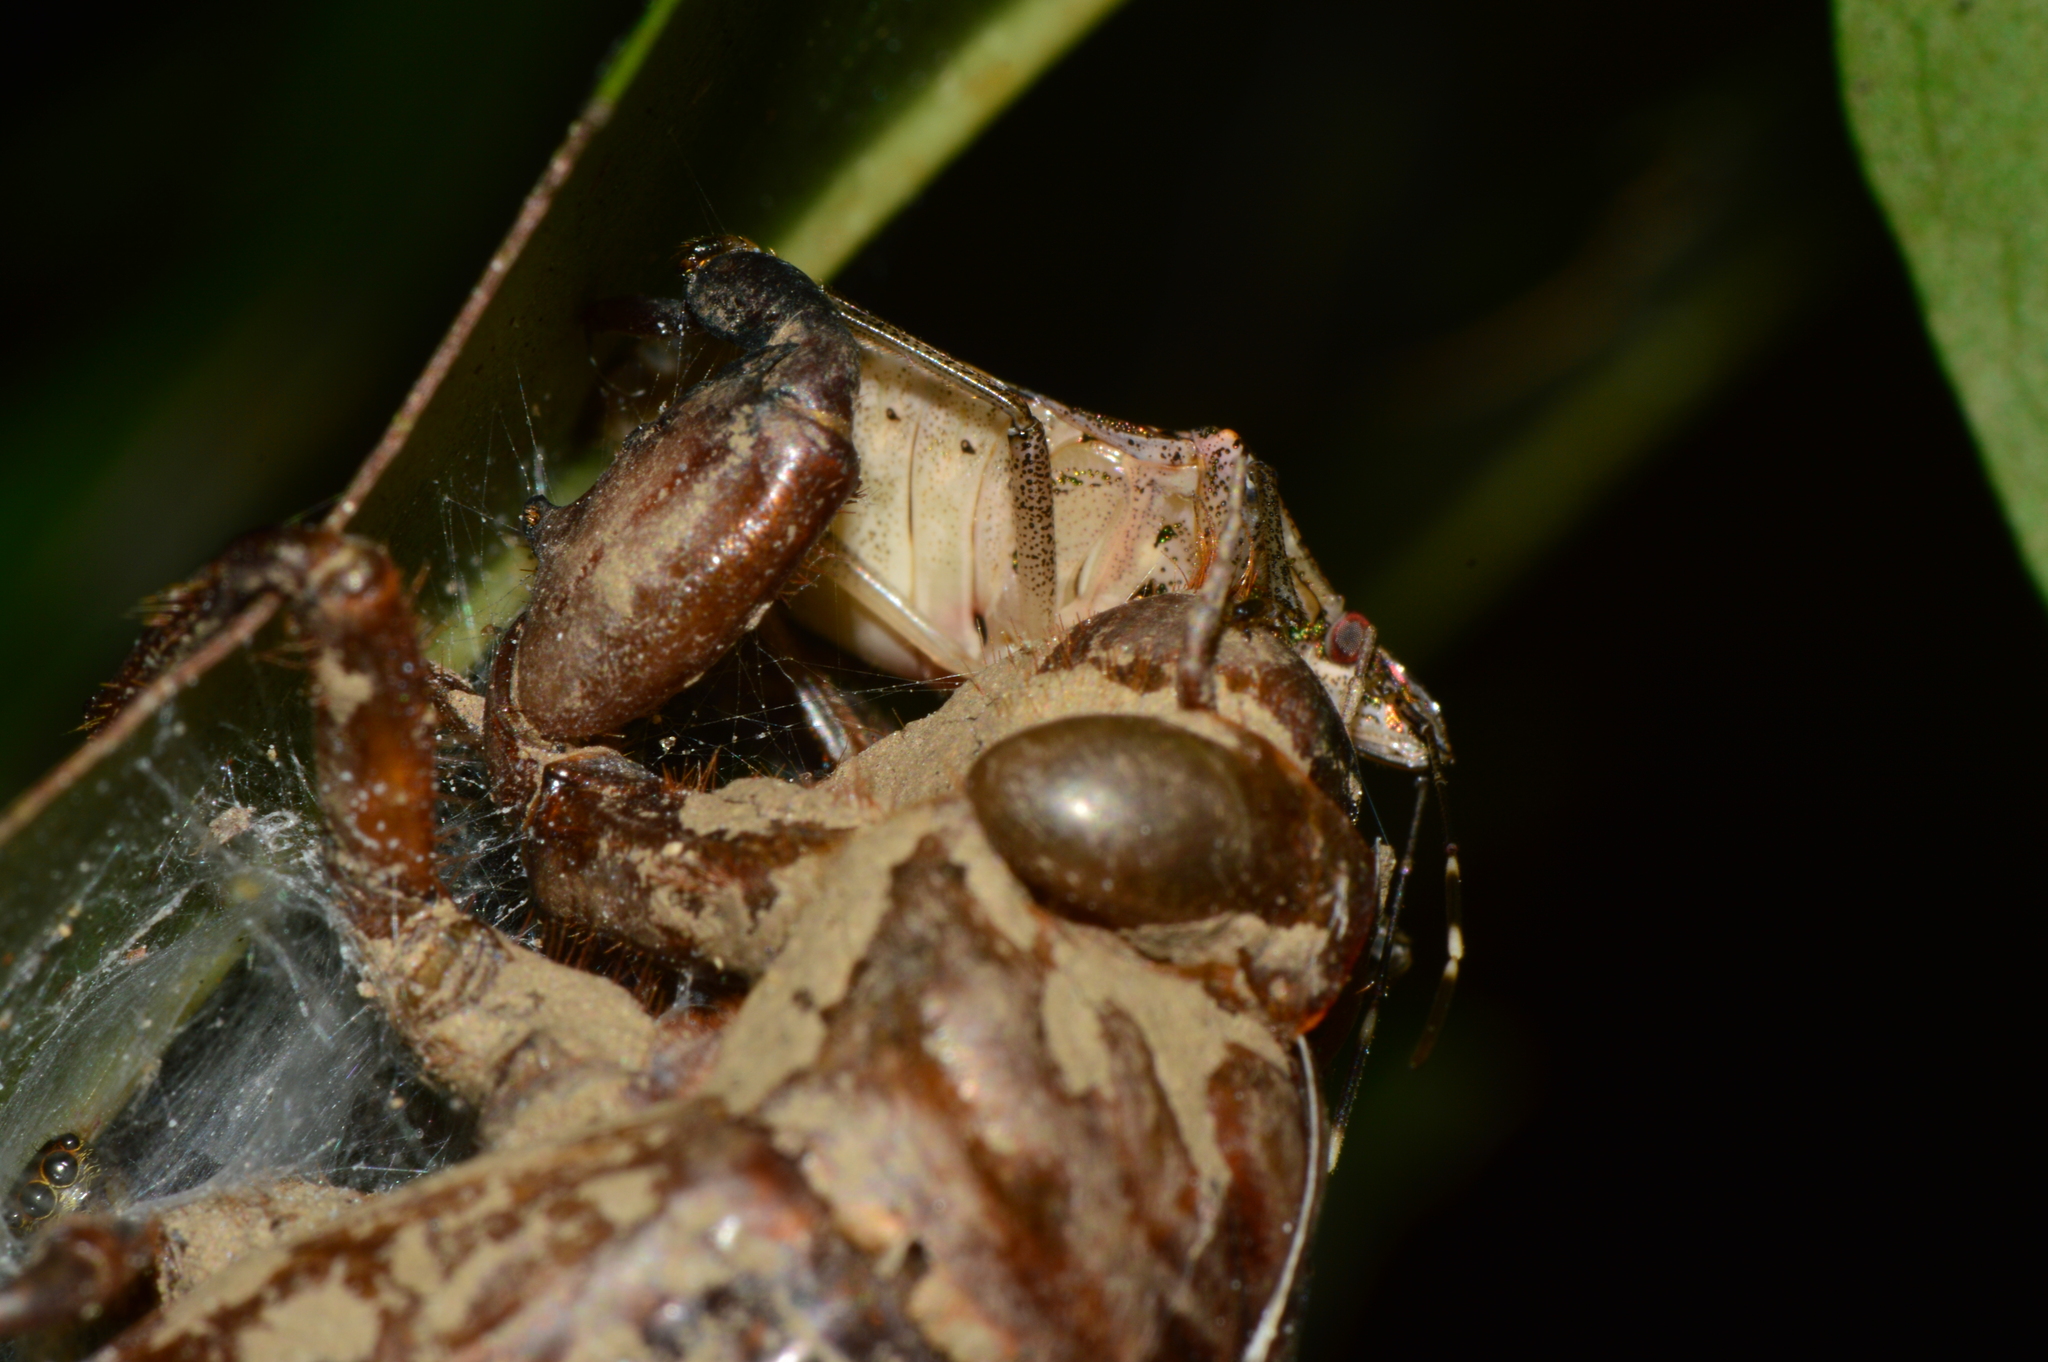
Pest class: stink_bug